Canada–United States border

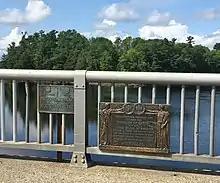
A plaque attached to the rail of a bridge on the Maine and New Brunswick border crossing

Conversely, to cross into Canada, a traveler must also carry identification, as well as a valid visa (if necessary) when crossing the border. Forms of identification include a valid passport, a Canadian Emergency Travel Document, an enhanced driver's license issued by a Canadian province or territory, or an enhanced identification/photo card issued by a Canadian province or territory. Several other documents may be used by Canadians to identify their citizenship at the border, although such documents must be supported with additional photo identification.